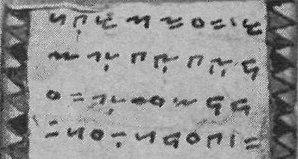
L’écriture rencong, ou incung, est un alphasyllabaire qui était utilisé dans la partie méridionale de l’île indonésienne de Sumatra, dans les régions de Bengkulu, Jambi et Palembang, et peut-être en pays Minangkabau. À partir du XVIIIᵉ siècle, elle fut progressivement remplacée par le jawi, une adaptation de l’alphabet arabe à la langue malaise.
Les Kerinci sont une population du sud-ouest de l'île indonésienne de Sumatra. Ils habitent la vallée de Kerinci dans le kabupaten de Kerinci dans la province de Jambi.